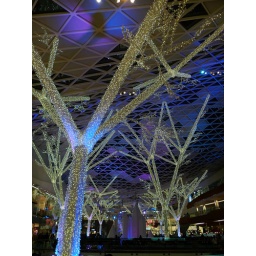
Huge structures tower over the shoppers on the top floor of London's new Westfield Shopping Centre.